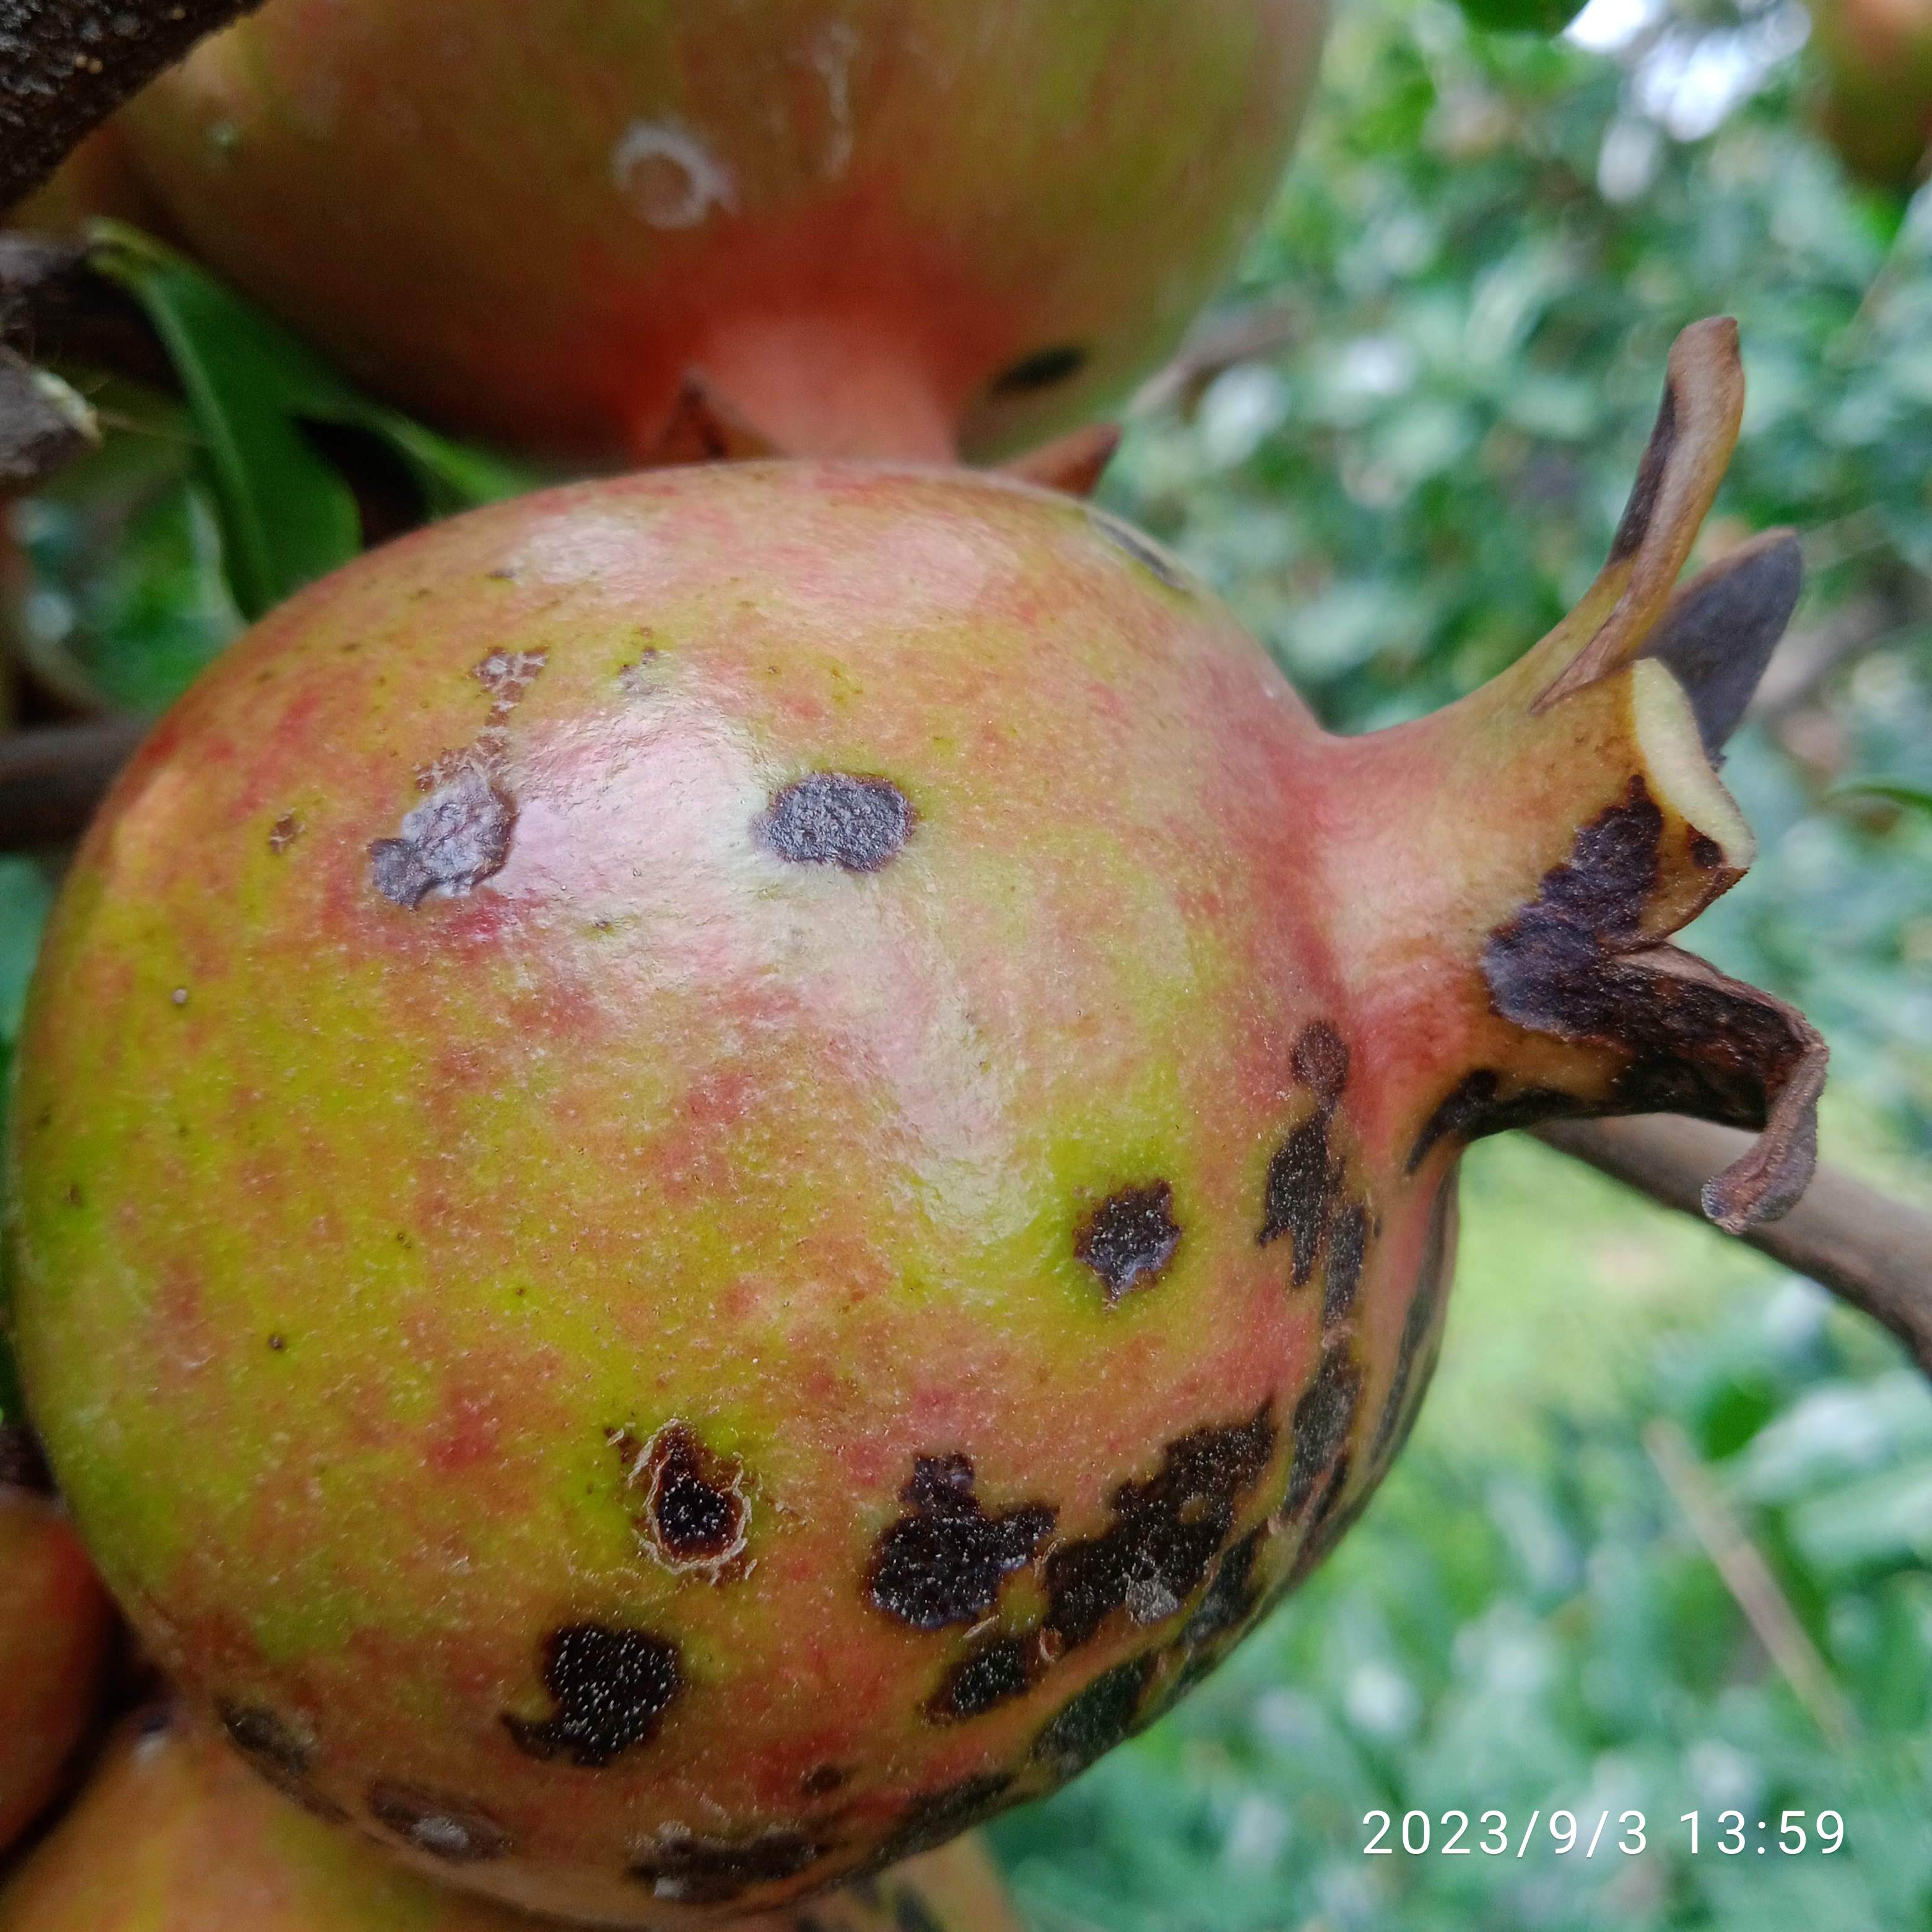
Label: Anthracnose